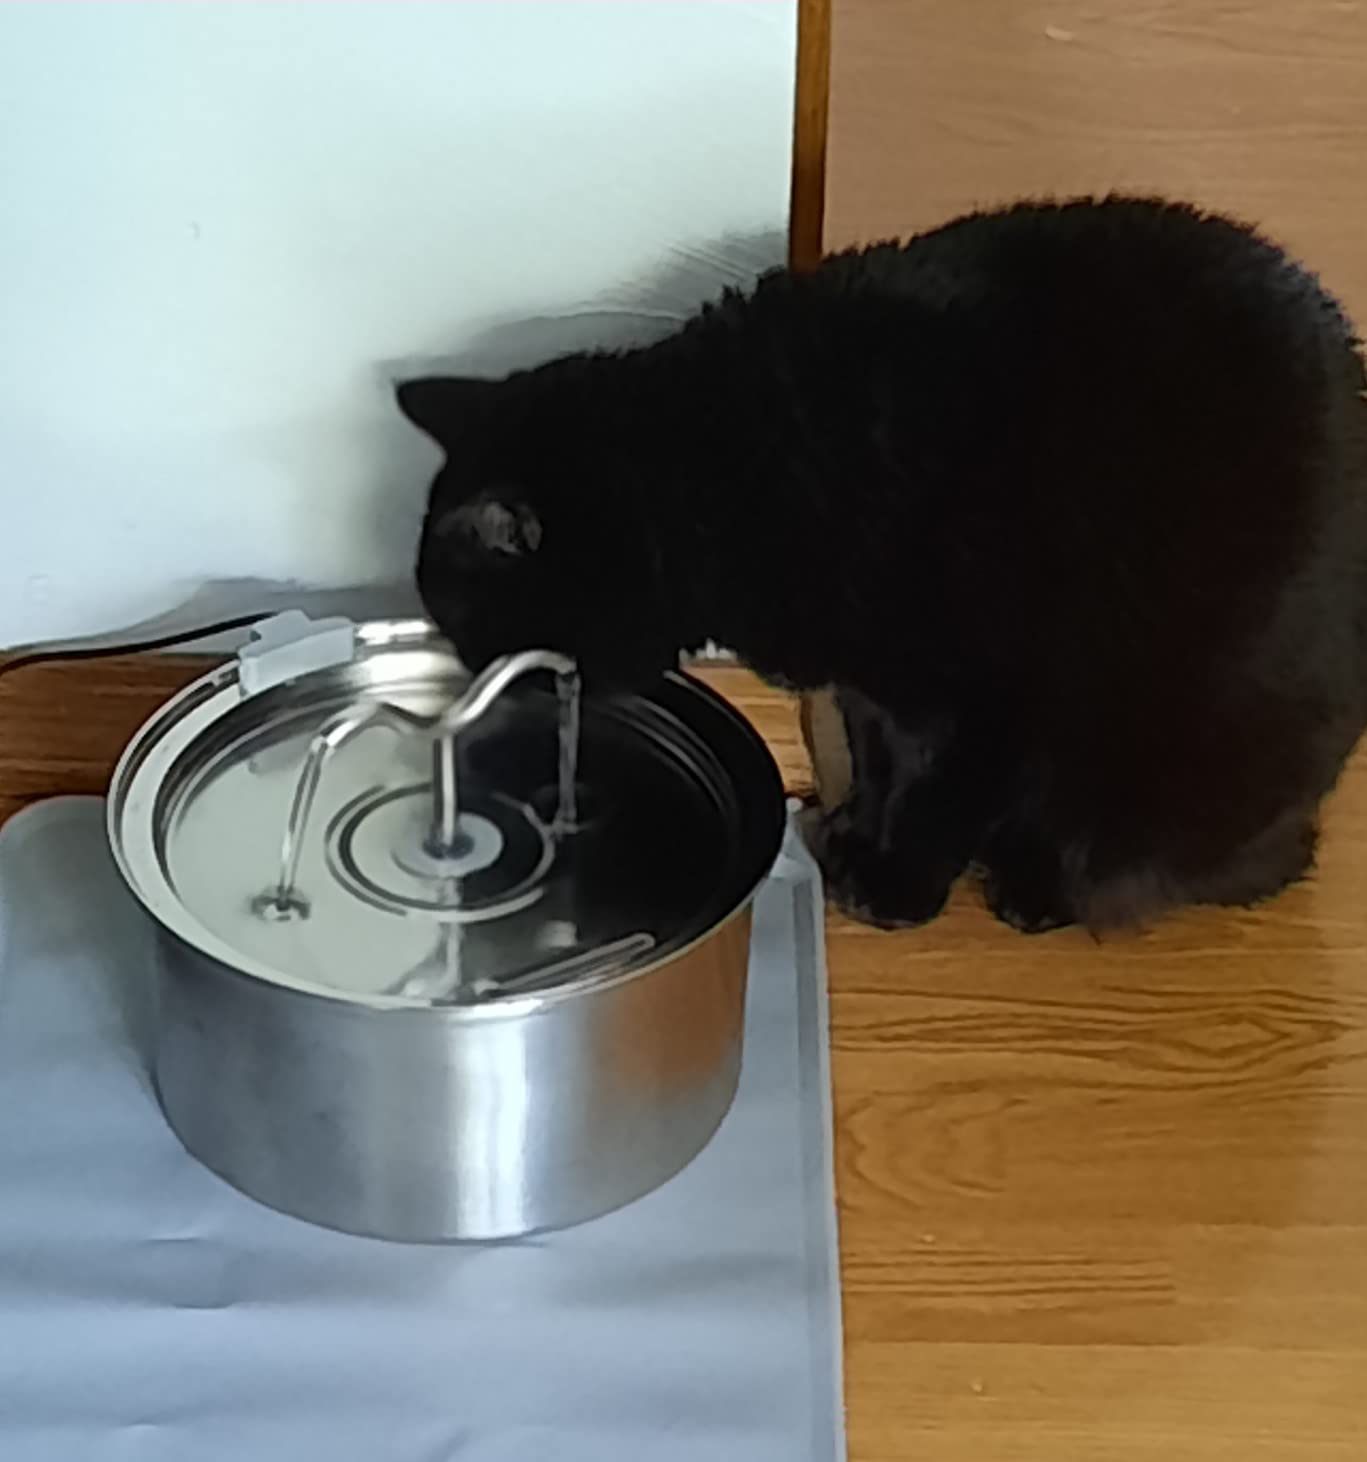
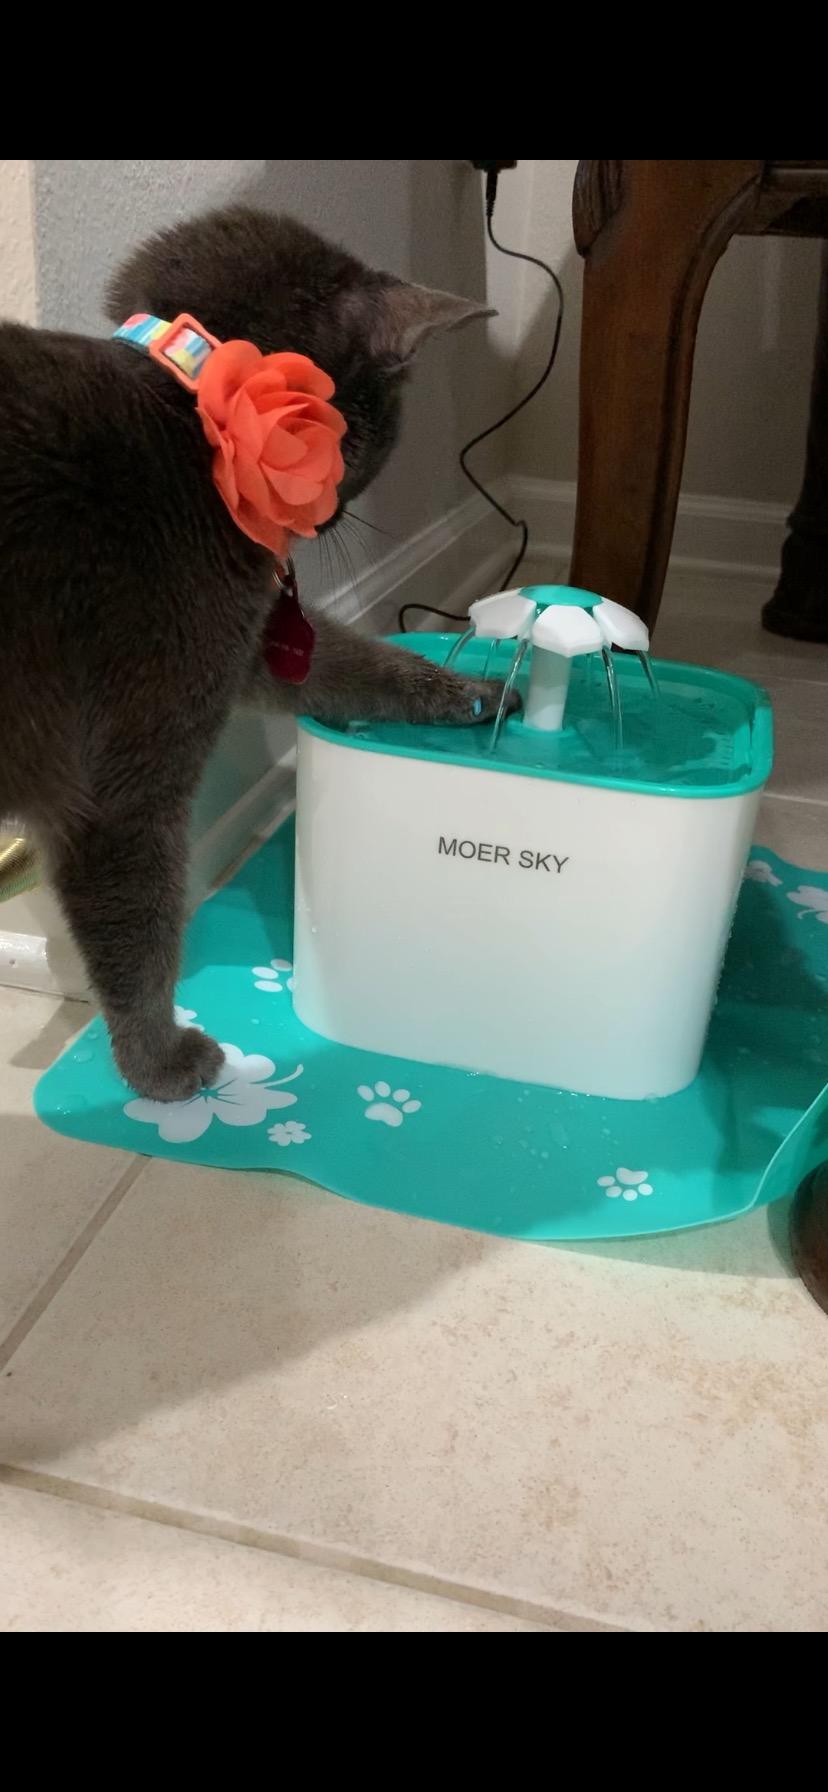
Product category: items_bowl
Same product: no